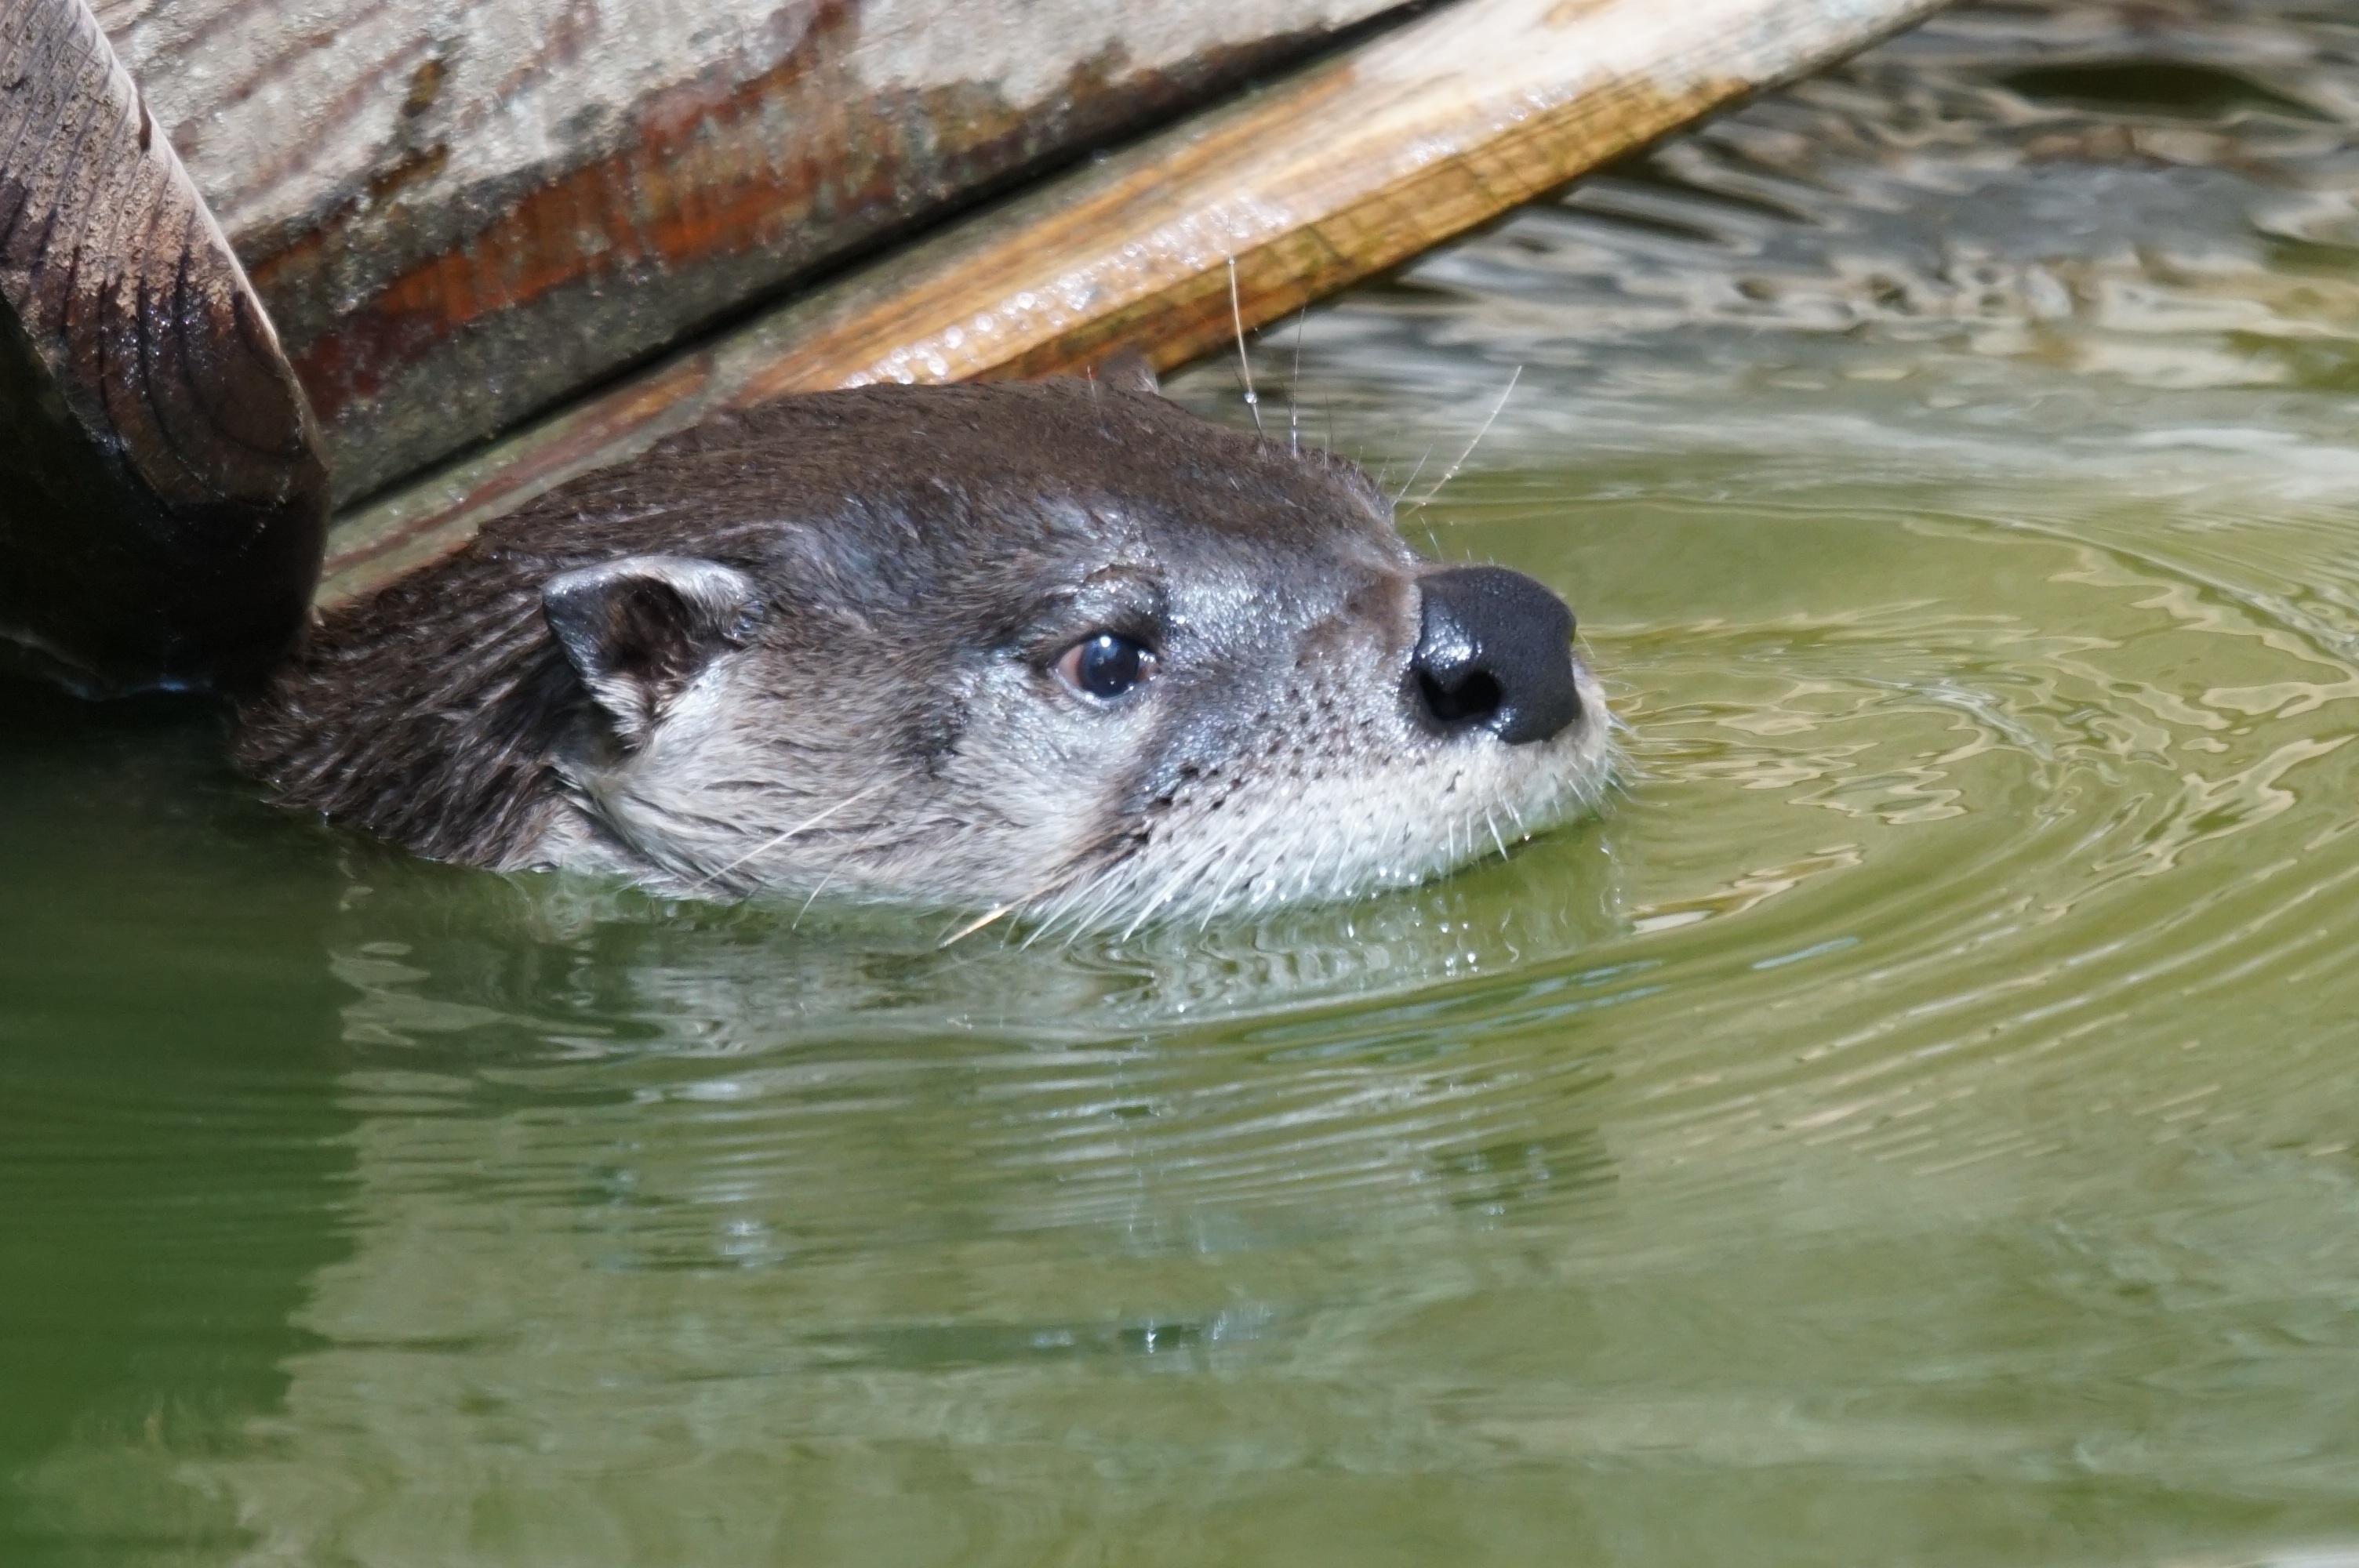
water, wildlife, zoo, mammal, fauna, head, vertebrate, otter, harbor seal